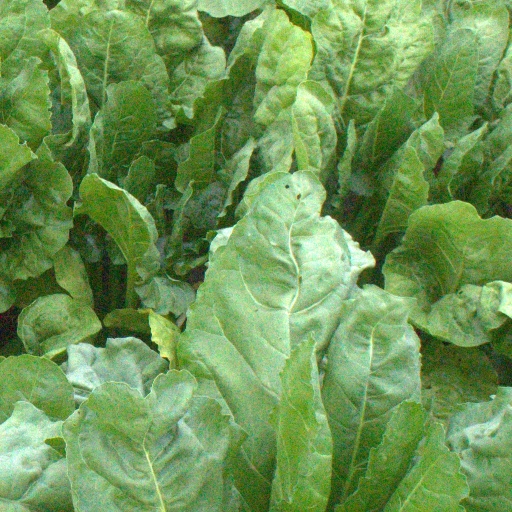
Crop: sugar beet